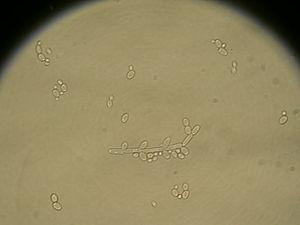
Candida albicans est l'espèce de levure la plus importante et la plus connue du genre Candida.
Le rôle des levures en vinification est l'élément clé de la fermentation. Il permet de transformer le moût en vin.